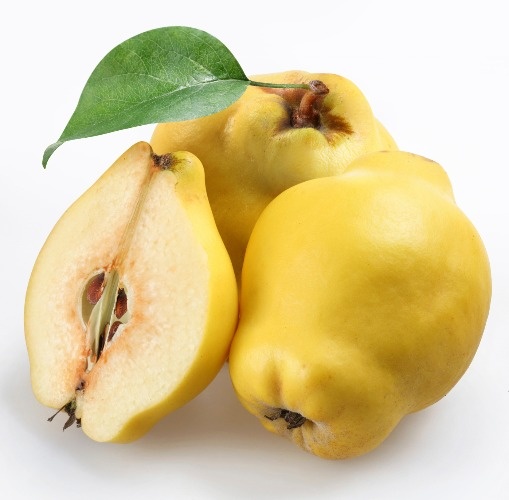
2 Quince
Brand: LEMON AND LIMES LONDON LTD
Quince Class: I Country of origin: Turkey
Category: Food, Beverages & Tobacco > Food Items > Fruits & Vegetables > Fresh & Frozen Fruits > Quince